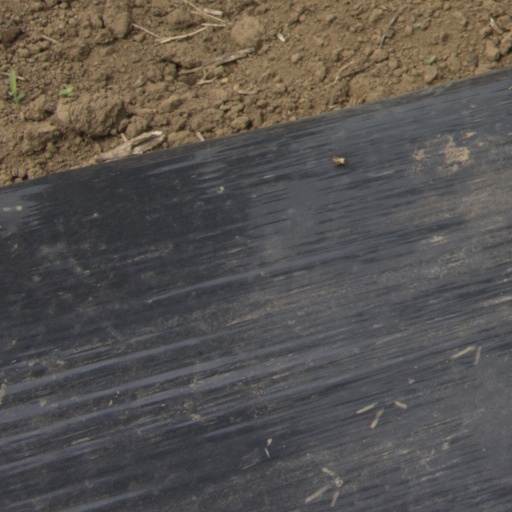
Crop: Jerusalem artichoke